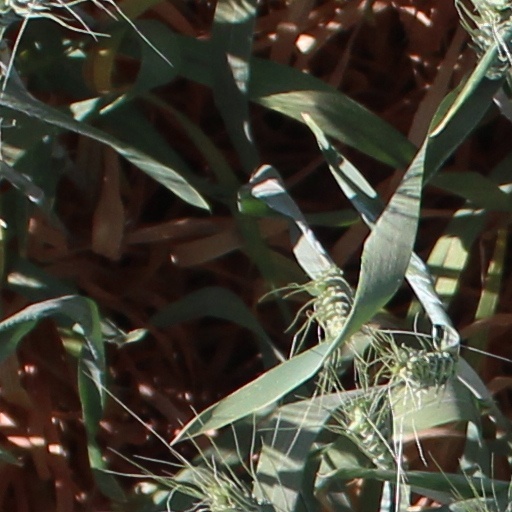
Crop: wheat